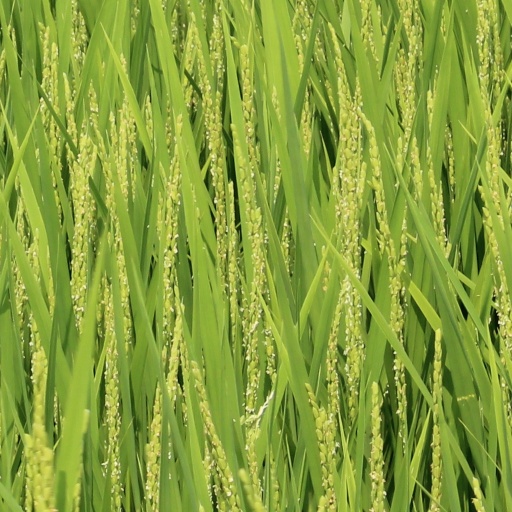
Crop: rice